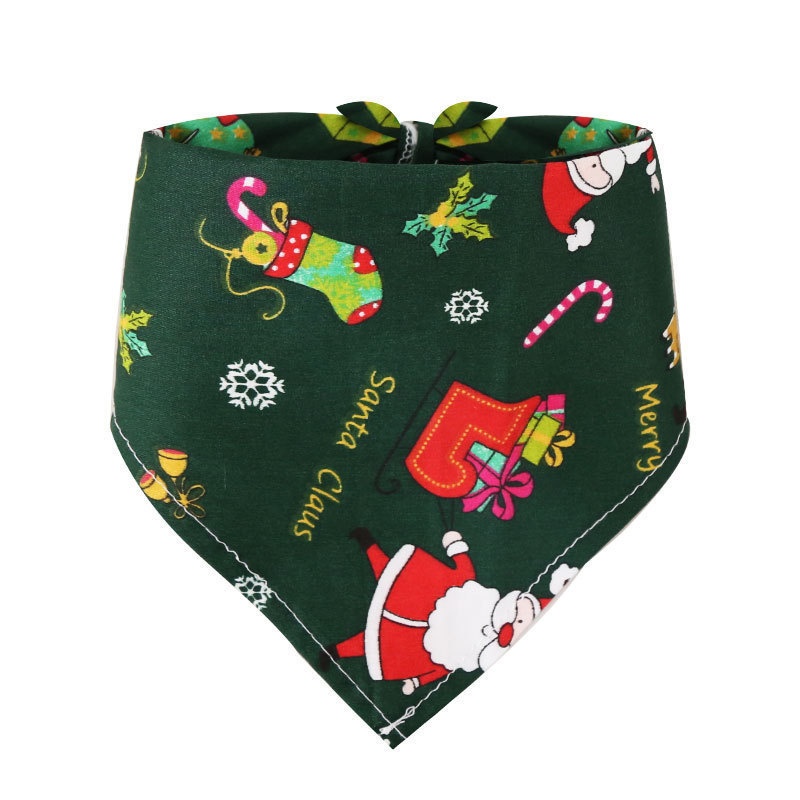
Pet Supplies Dogs Cats Christmas Cotton Printed Pet Dress Triangle Scarf
Brand: Sochenda
Product information: Pattern: Christmas cartoon Colour : A: The old man with a green background in a Christmas triangle scarf, B: The old man in a Christmas triangle scarf with wine red bottom, D: Christmas triangle scarf white checkered gift, E: Christmas triangle scarf with white deer on red background material: cotton Applicable object: general Size: Small (suitable for pets within 10 kg), large (suitable for pets within 10 kg-50 kg) Processing method: printing Size information: Packing list : Saliva towel*1 Product picture:
Category: Animals & Pet Supplies > Pet Supplies > Pet Apparel > Pet Scarves